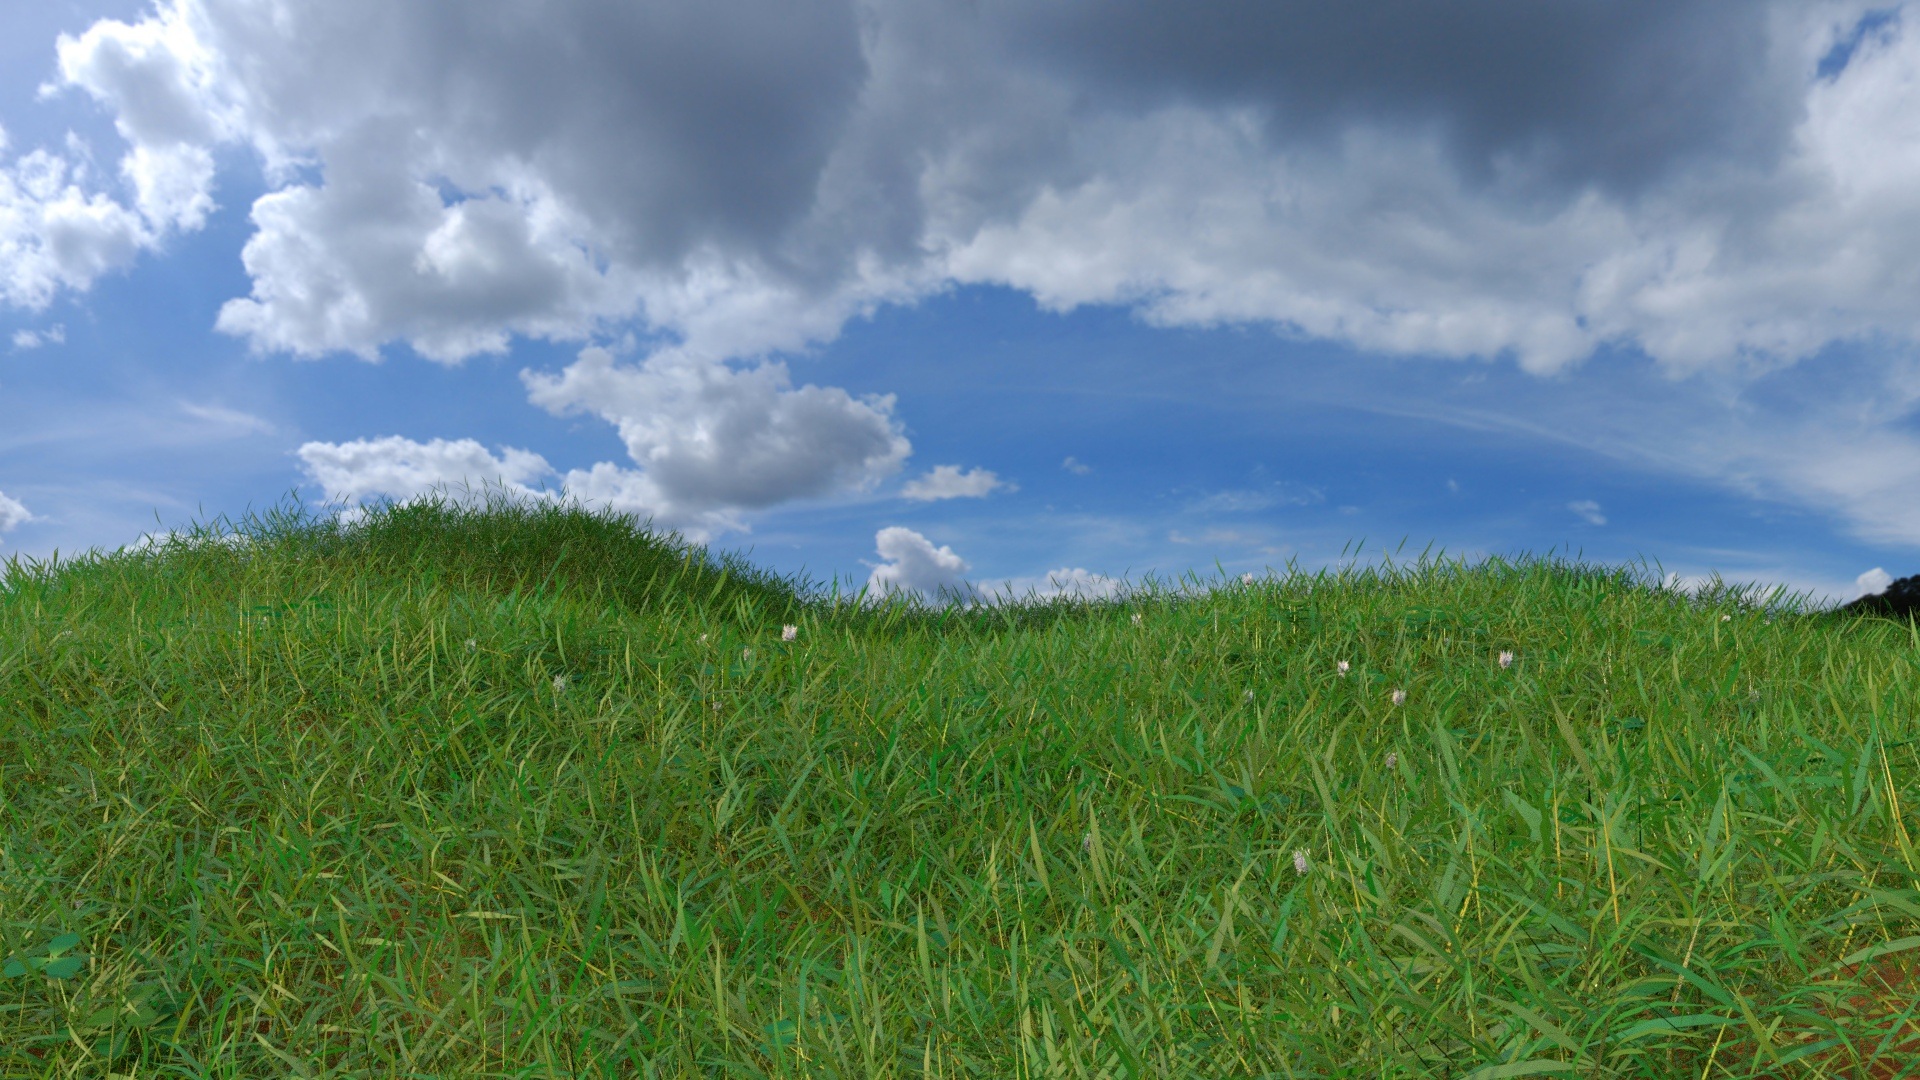
landscape, tree, nature, grass, horizon, mountain, cloud, plant, sky, field, lawn, meadow, prairie, sunlight, hill, flower, idyllic, green, pasture, blue, agriculture, plain, flowers, clouds, grassland, wetland, plateau, graphic, habitat, ecosystem, steppe, rural area, natural environment, geographical feature, grass family